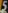
Number: 5